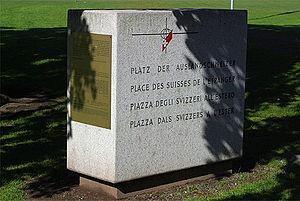
La Voie Suisse est le nom du chemin de randonnée nº 99. Le parcours, destiné aux piétons, mesure 35 kilomètres et fait le tour du lac d'Uri en traversant les cantons d'Uri et de Schwytz, en Suisse.